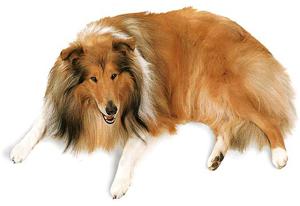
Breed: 227-n000094-collie